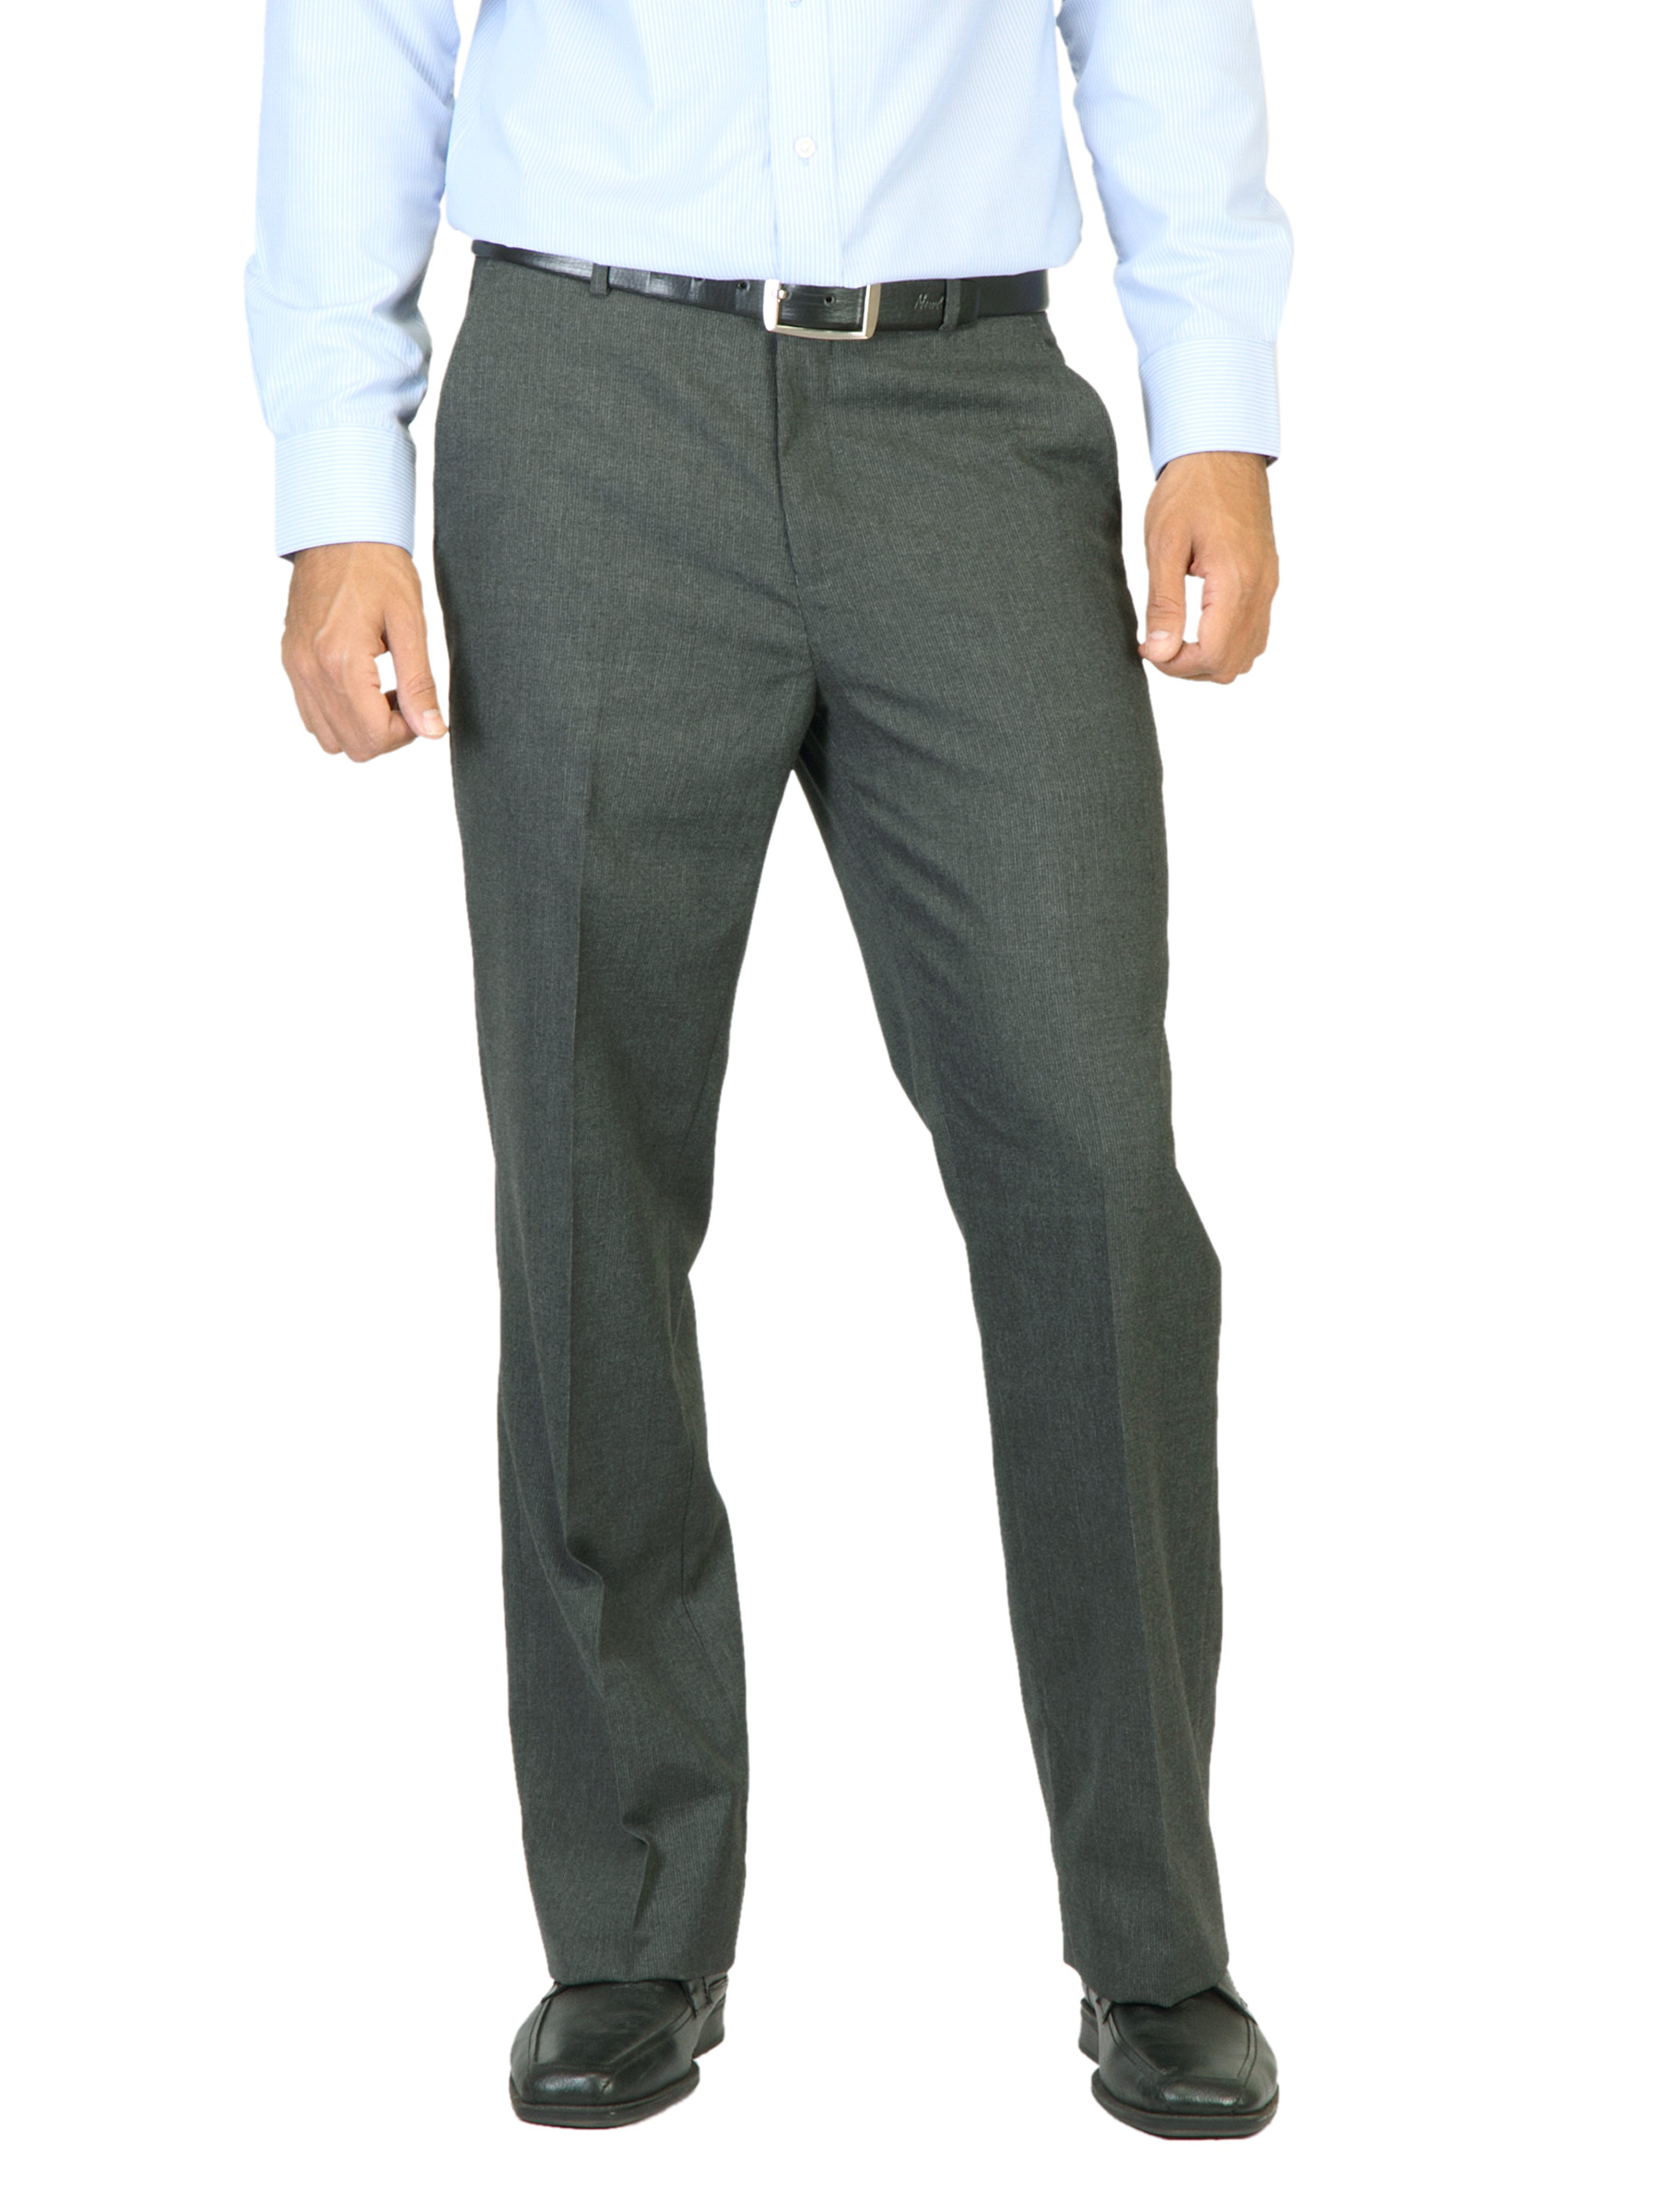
John Miller Men Grey Trousers
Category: Apparel / Bottomwear / Trousers
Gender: Men
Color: Grey
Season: Summer 2012
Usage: Formal